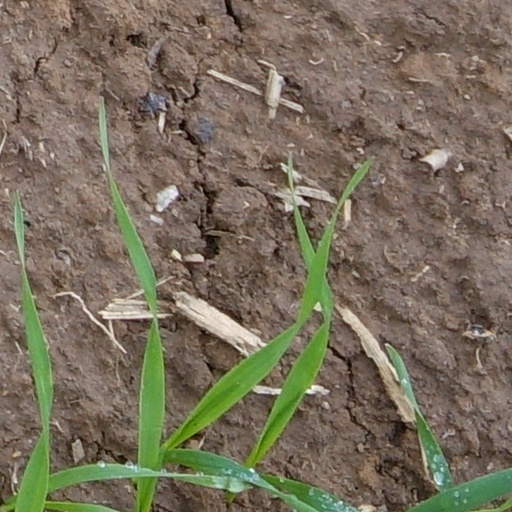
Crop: wheat